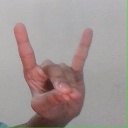
अक्षर: श